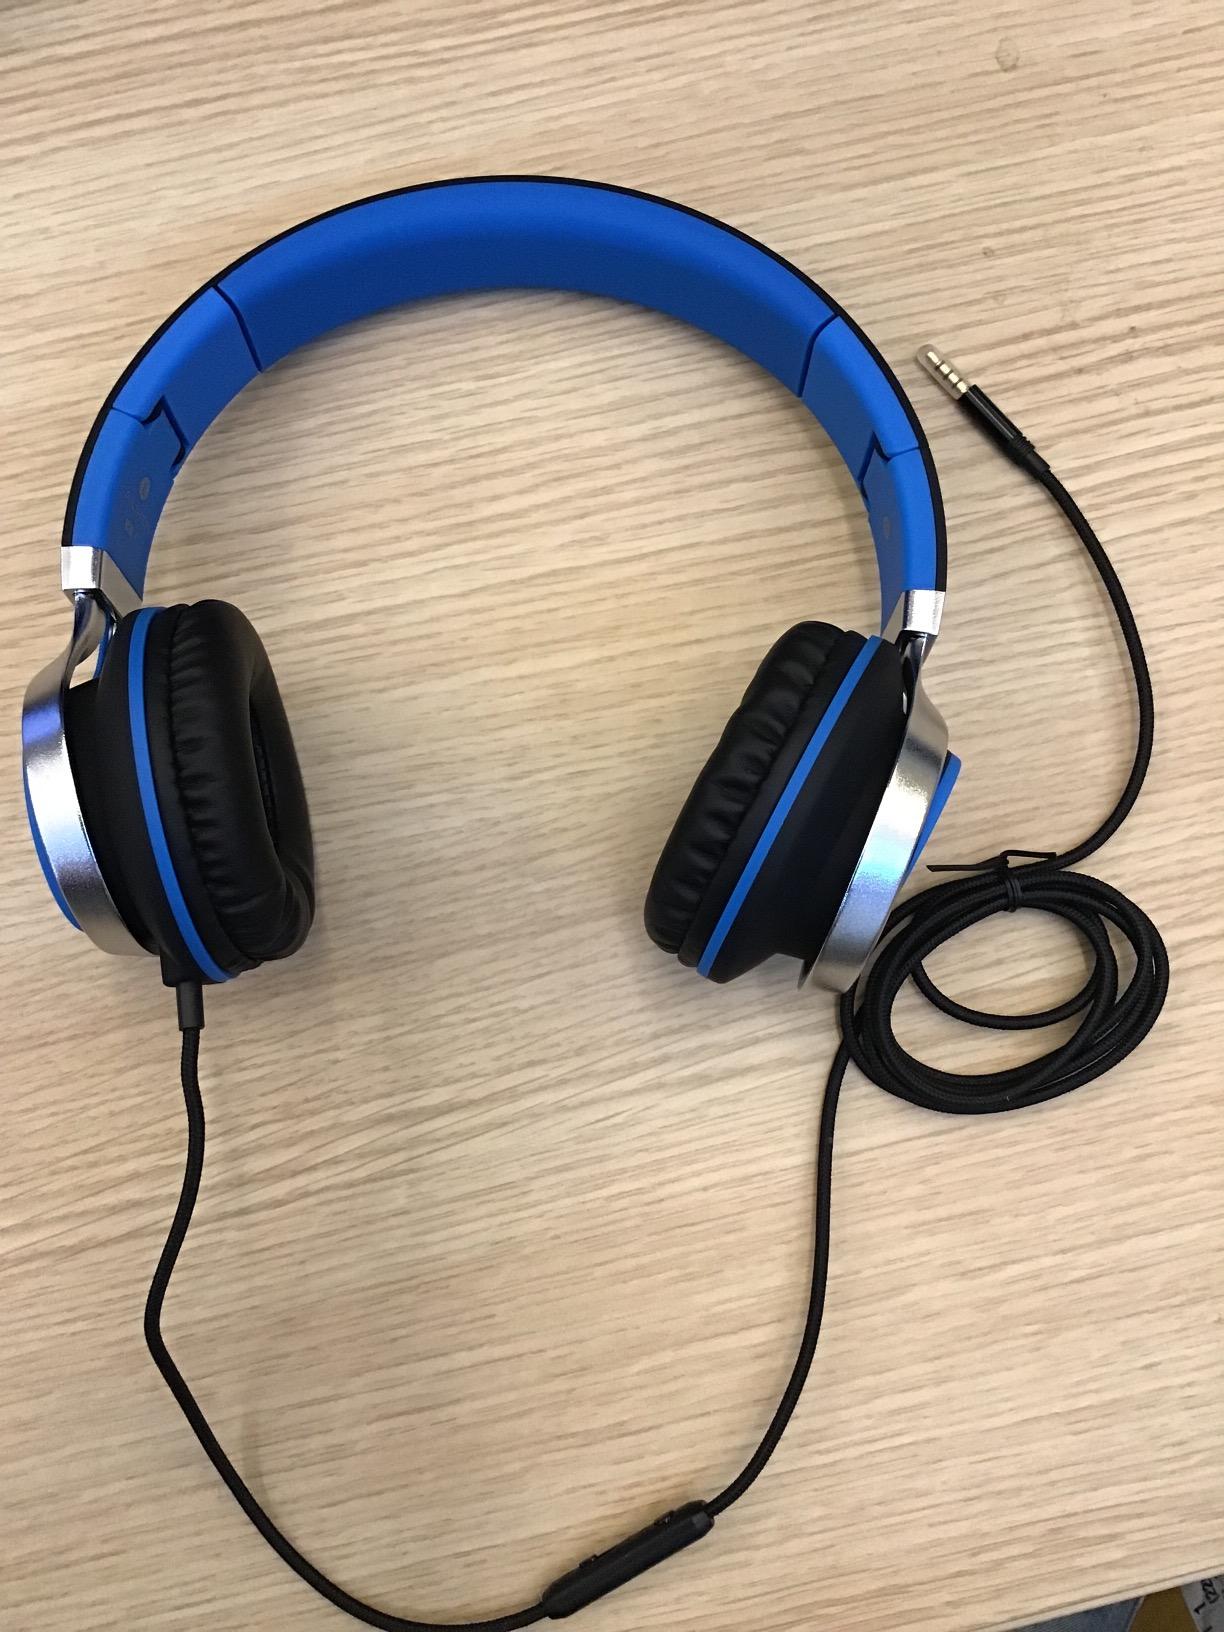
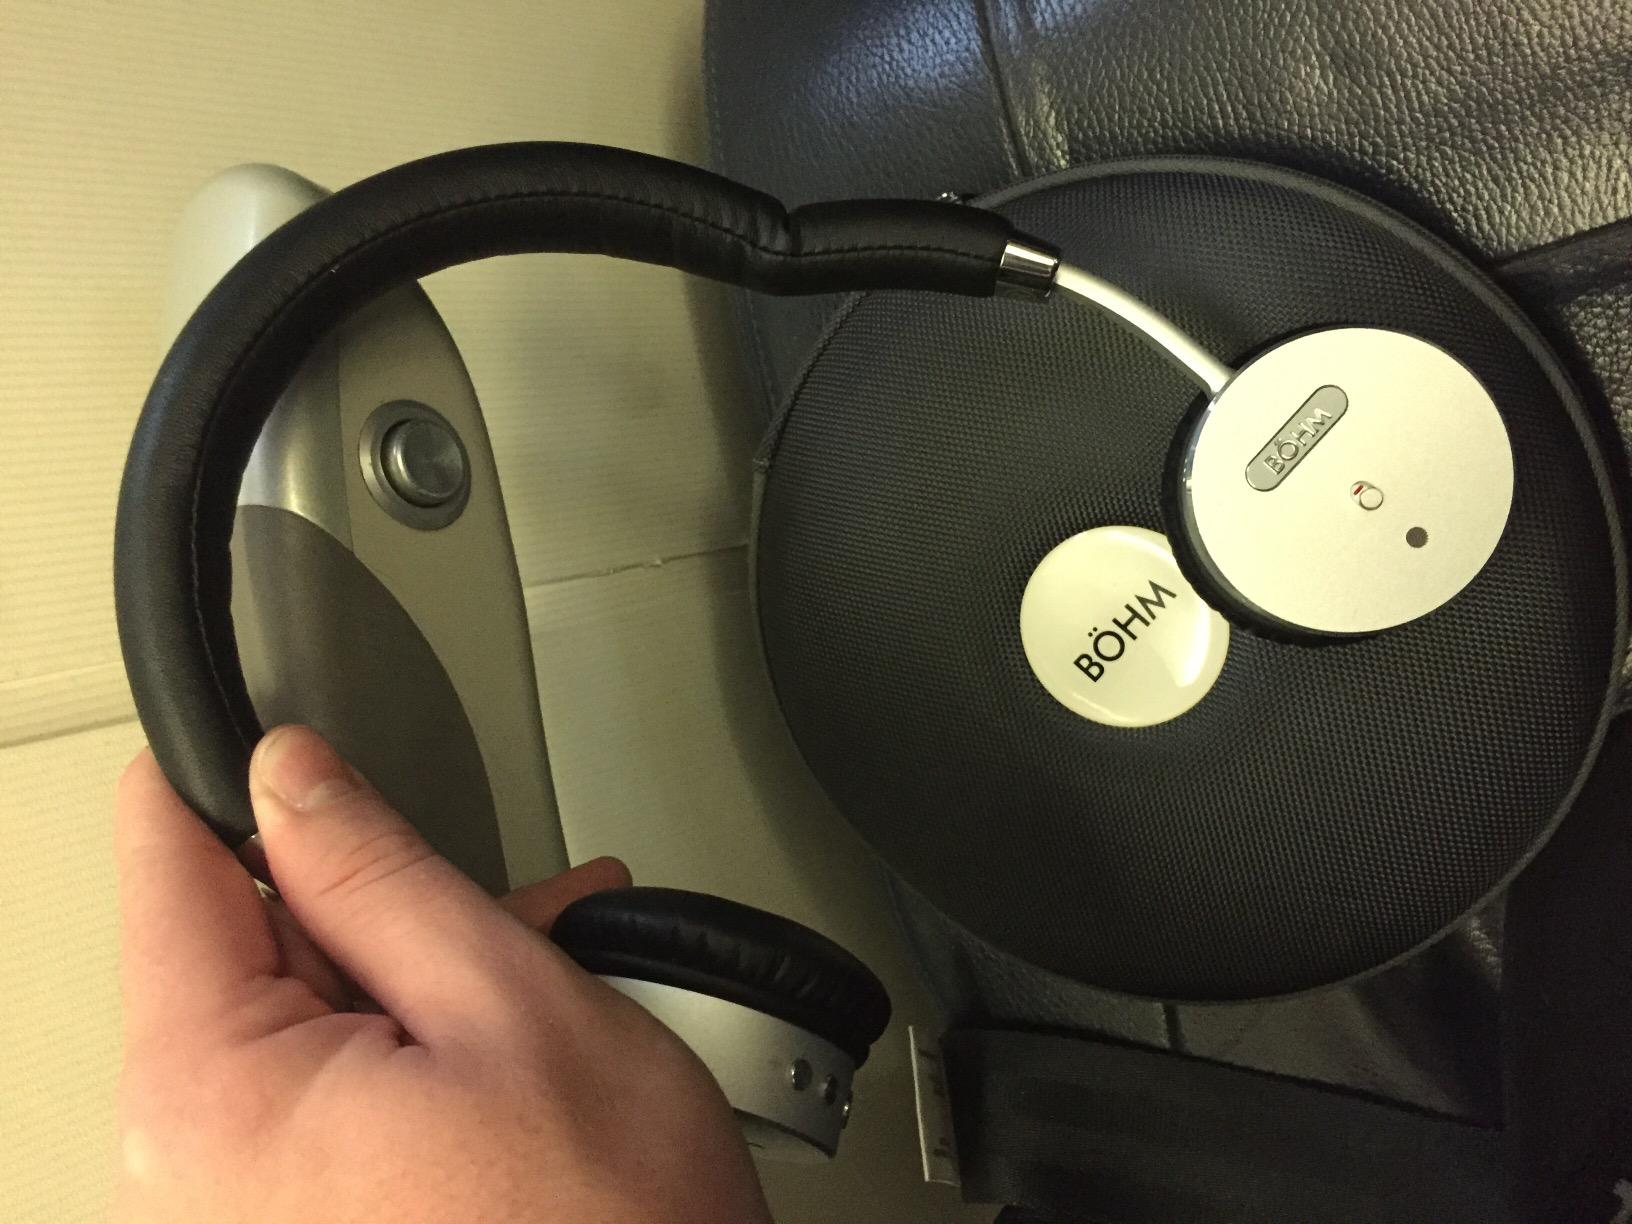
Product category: headphones
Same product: no